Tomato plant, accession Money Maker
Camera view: tilt-top (135 deg); turntable rotation: 120 degrees
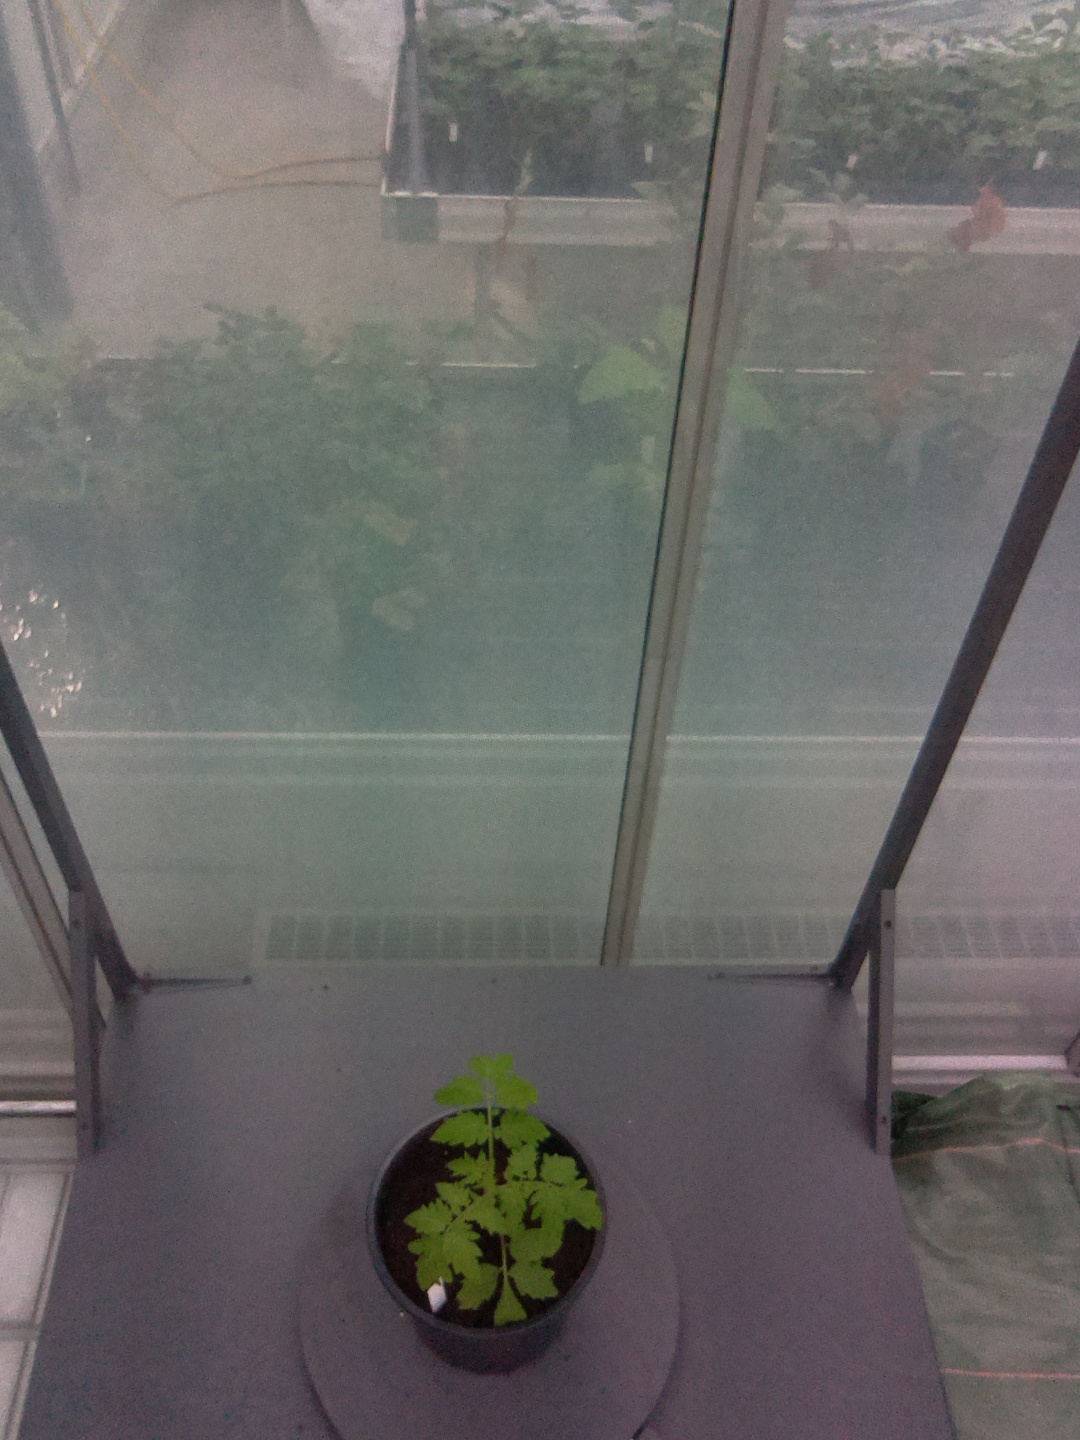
BBCH growth stage 13: 6 of true leaves visible